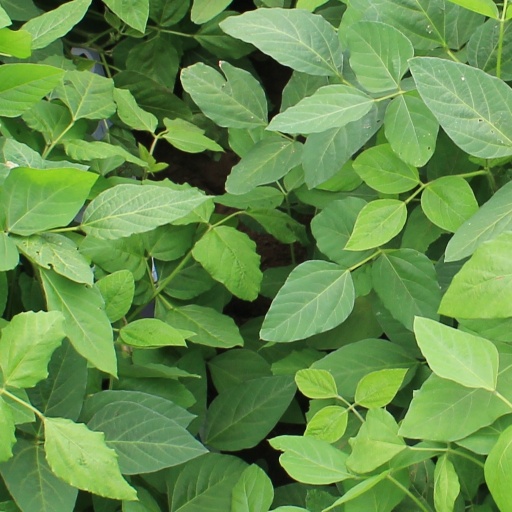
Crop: soybean